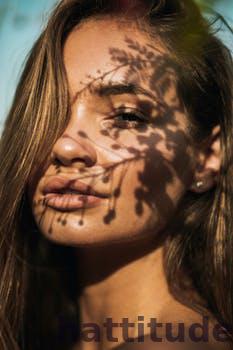
Label: Watermark